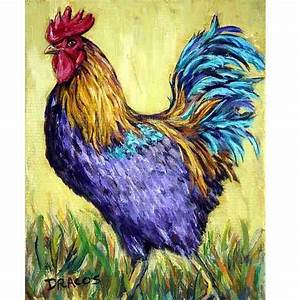
Label: chicken